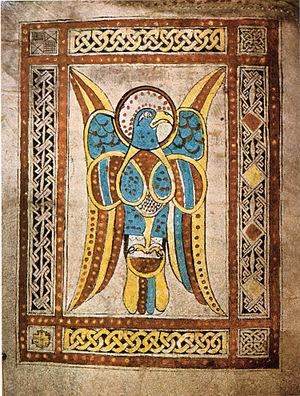
Le Livre de Dimma est un évangéliaire enluminé du VIIIᵉ siècle, copié en Irlande, à l'abbaye de Roscrea et actuellement conservé au Trinity College de Dublin.